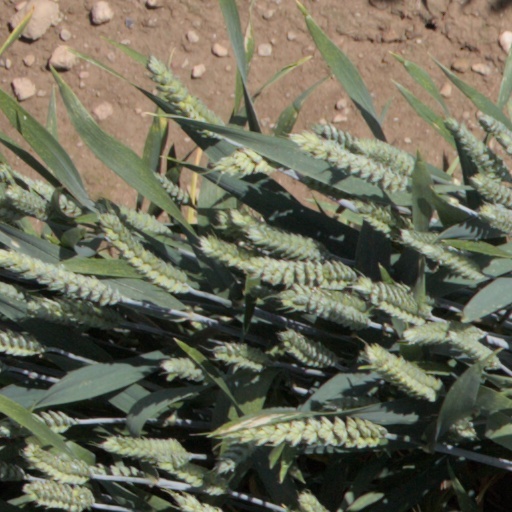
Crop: wheat